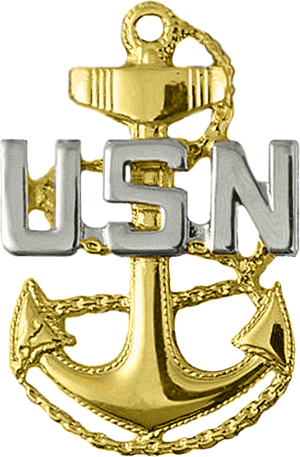
Un midshipman est un officier de marine en formation ou un officier du grade le plus bas, dans la Royal Navy, l'United States Navy et de nombreuses marines du Commonwealth. Au sein des pays du Commonwealth qui utilisent ce grade figurent l'Australie, le Bangladesh, la Namibie, la Nouvelle-Zélande, l'Afrique du Sud, l'Inde, le Pakistan, Singapour, Sri Lanka et le Kenya. Ce grade a également été utilisé, avant 1968, par la Marine royale du Canada, mais lors de la création des Forces canadiennes, le rang de midshipman a été remplacé par celui de Naval Cadet en anglais et d'aspirant de marine en français.